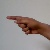
The image shows a hand gesture representing the letter 'G' in Indian Sign Language.